SMS Grosser Kurfürst (1875)

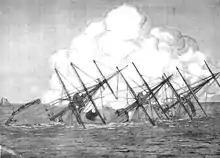
SMS sinking on her maiden voyage

The ship was launched on 17 September 1875; at the launching ceremony, the Chief of the Imperial Admiralty, General Albrecht von Stosch, christened the ship on behalf of Peter II, Grand Duke of Oldenburg, who had been invited for the ceremony but was ill. Work on the ship was largely completed by December 1877, permitting the beginning of sea trials. She was formally commissioned of 6 May 1878, though she still had shipyard workers aboard. The ship was placed under the command of (Captain at Sea) Alexander von Monts. The lengthy construction period was the result of several factors: the delay caused by the Franco-Prussian War, the inexperience of the new imperial shipyard, and the re-design of the ship after work had begun.